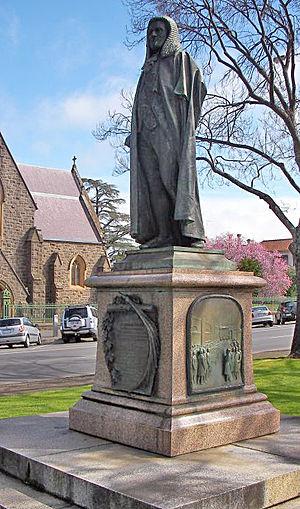
Peter Fintan Lalor, né le 5 février 1827 dans le comté de Laois, en Irlande, et mort le 9 février 1889 à Richmond, en Australie, est un rebelle australo-irlandais et, plus tard, un homme politique qui s’est rendu célèbre pour son rôle de premier plan dans la rébellion Eureka, un événement controversé identifié à la « naissance de la démocratie » en Australie.